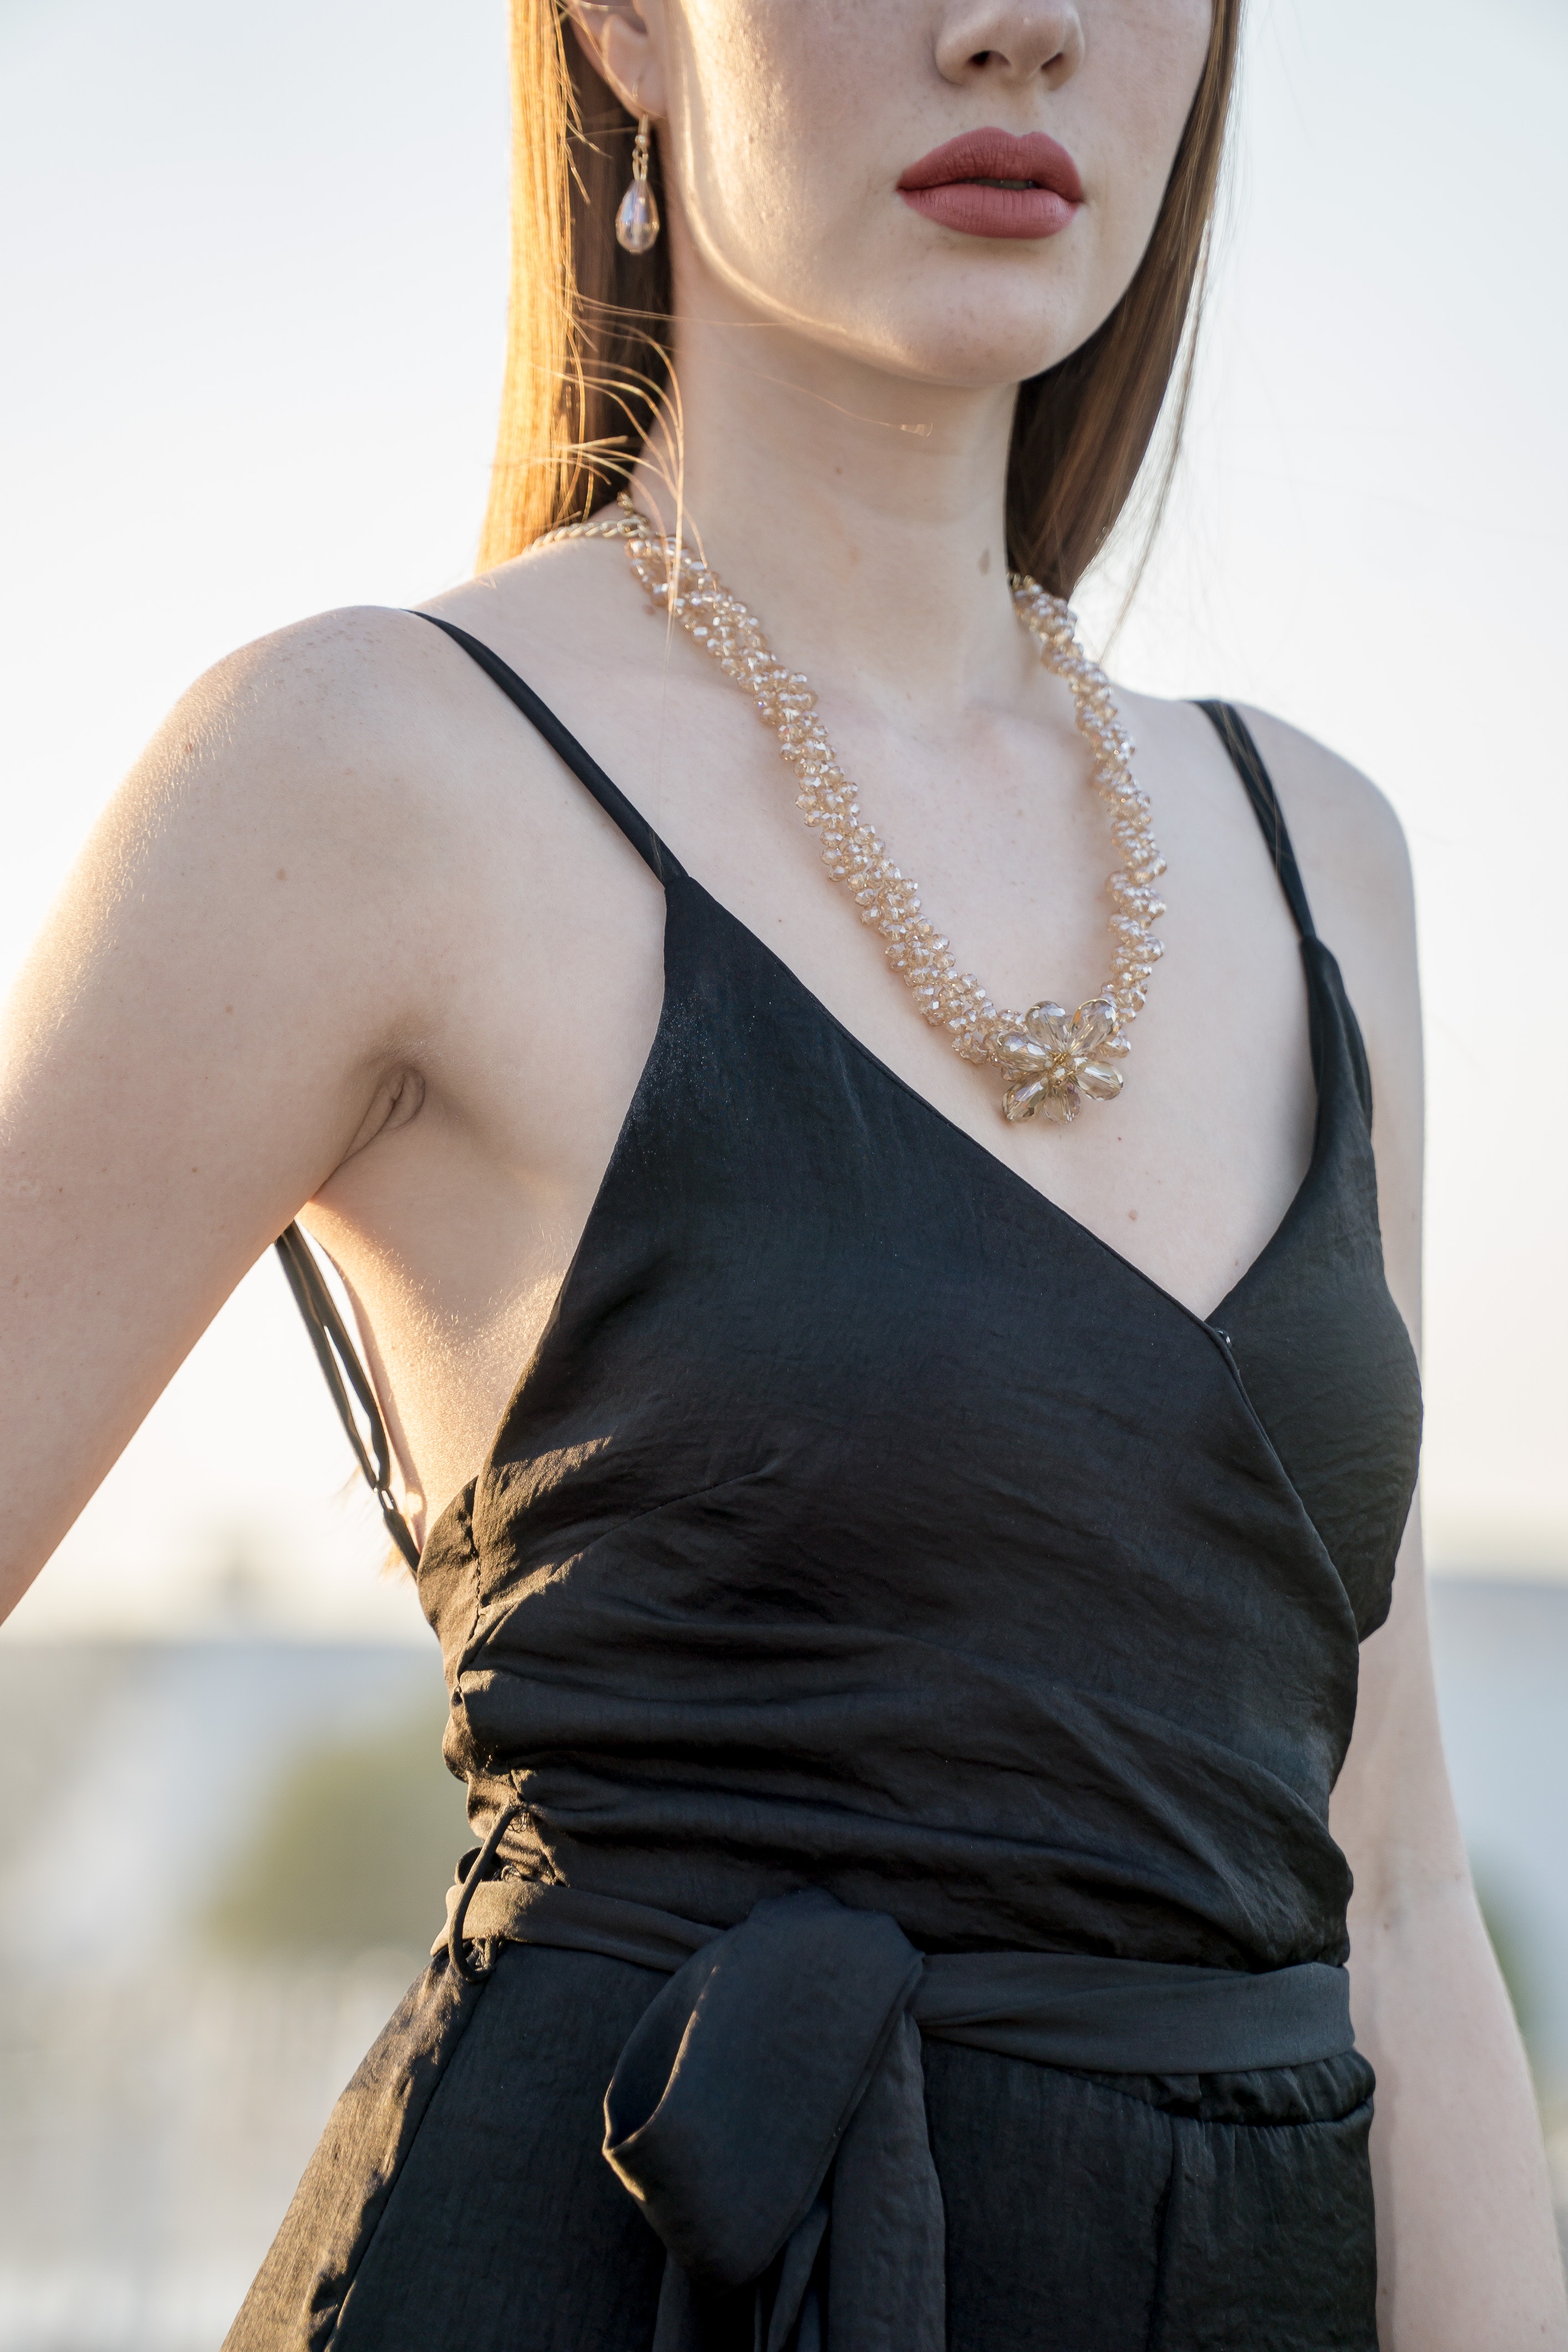
jewellery, beauty, human hair color, fashion model, model, lady, girl, shoulder, neck, fashion, dress, photo shoot, long hair, gown